Technology of the New York City Subway

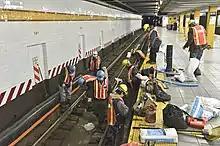
FASTRACK on the IND Eighth Avenue Line at 14th Street

In 2023, short barriers were installed at the centers of the platforms at 57th Street, Bedford Avenue, and Crescent Street to reduce the probability of passengers being pushed into the tracks. In 2024, the MTA announced that it would install low platform fences at four stations (including 191st Street and Clark Street) to reduce the likelihood of passengers falling onto the tracks. The barriers consist of low yellow fences, spaced along the length of the platform; there are no sliding platform screen doors between the barriers. The barriers have since been installed at additional stations, including Fifth Avenue, Flushing–Main Street, and multiple BMT Canarsie Line stations. By July 2025, platform fences had been installed at 56 stations.